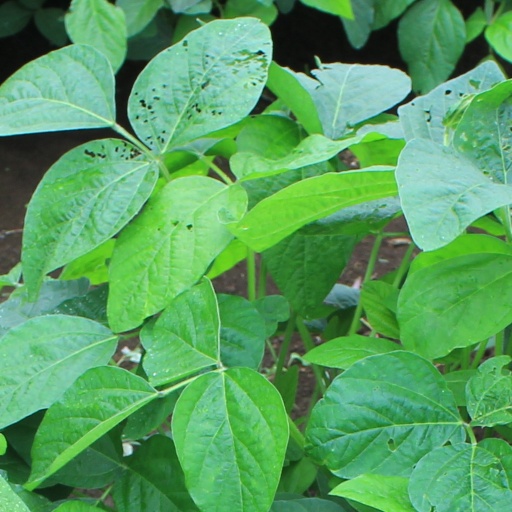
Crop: soybean